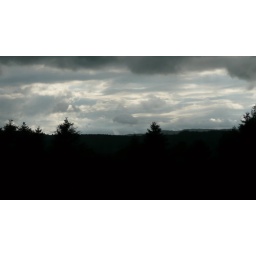
more cloud and rain - resulting in our decision to come home early!